Answer in natural language. Considering the relative positions, where is flatscreen television black bezel offscreen with respect to blue and white striped wooden bed? Choose between the following options: left or right
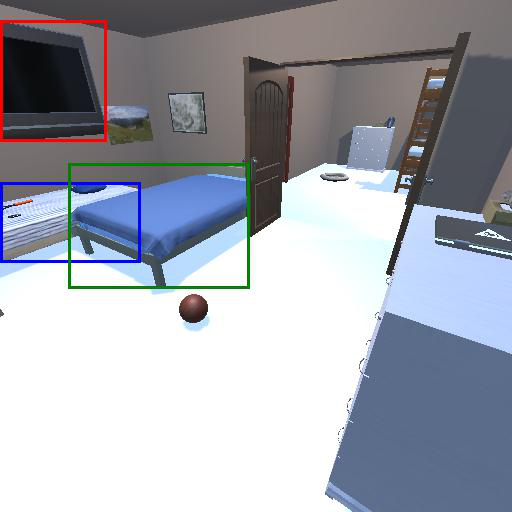
<answer>left</answer>